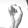
ASL letter: S